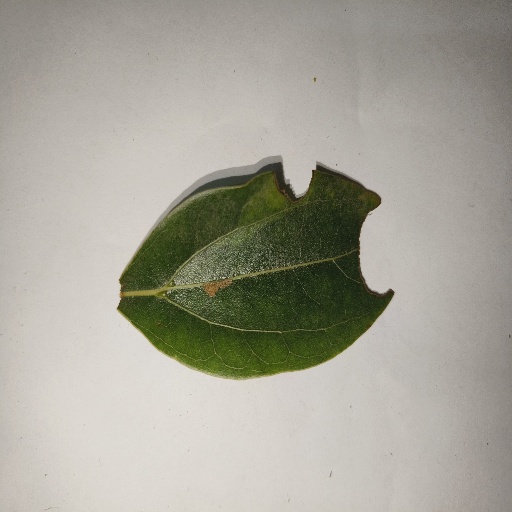
Species: Camphor
Leaf condition: Shot Hole